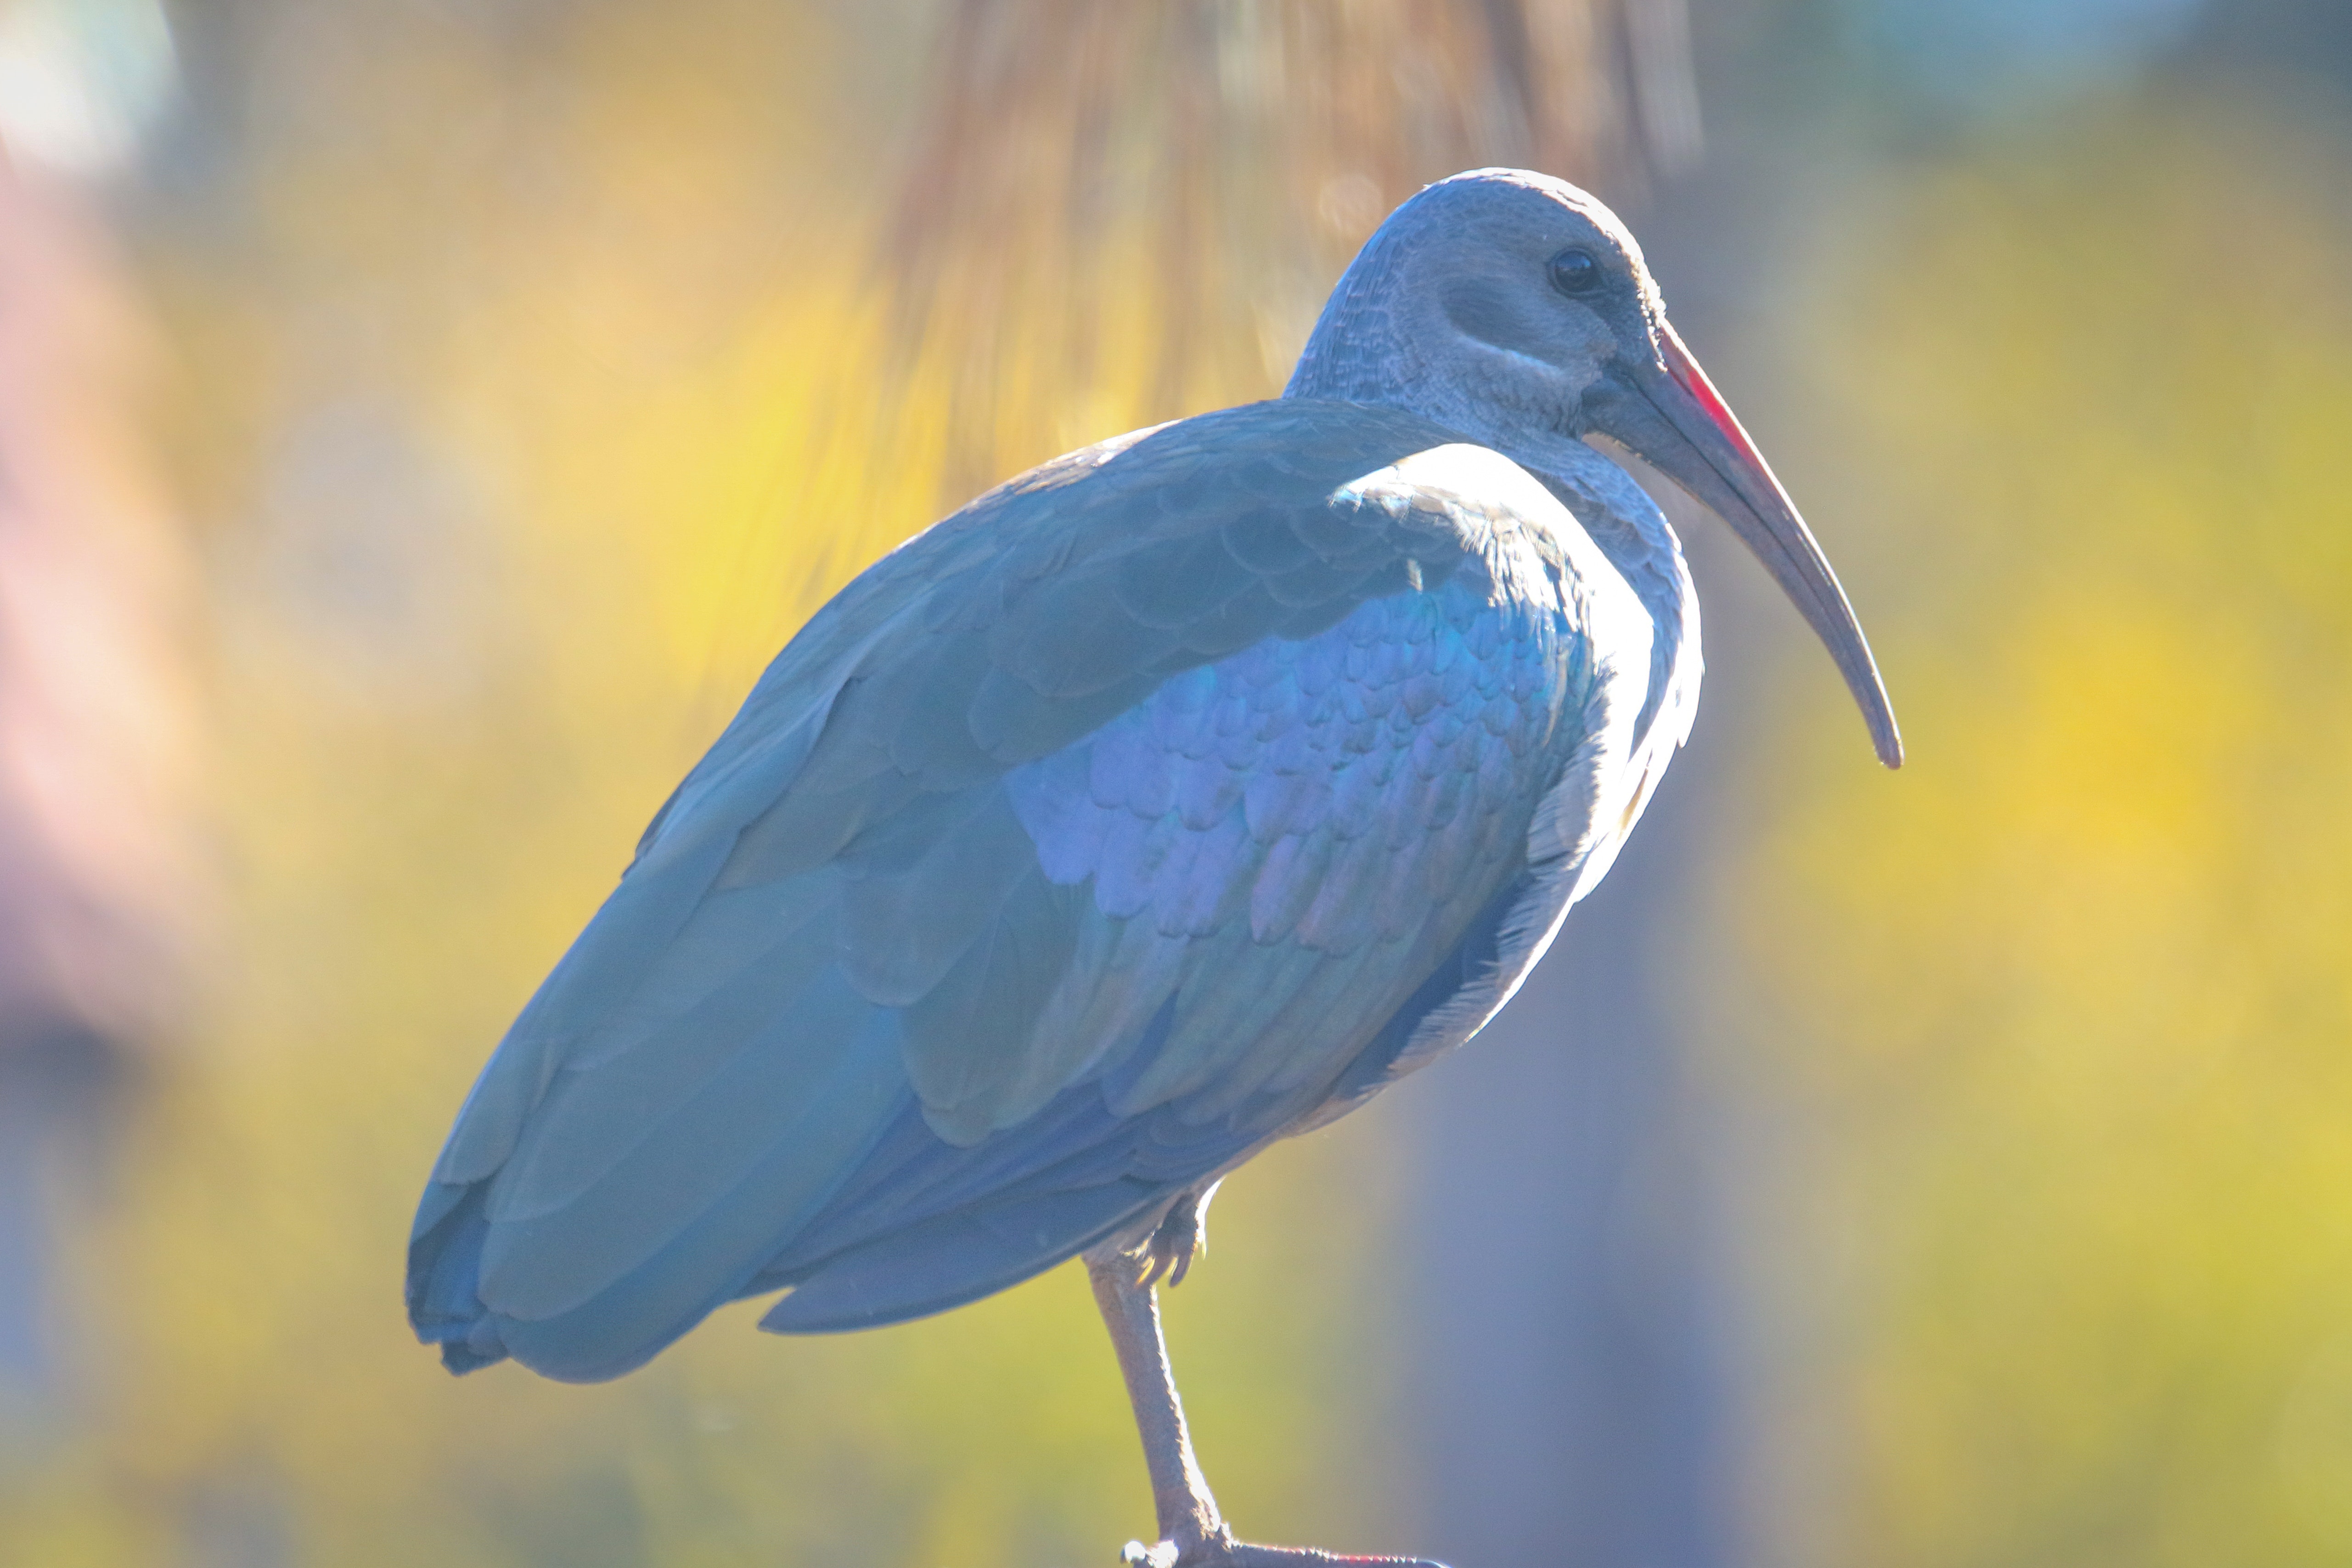
bird, vertebrate, beak, feather, wildlife, wing, plant, stork, little blue heron, heron, ciconiiformes